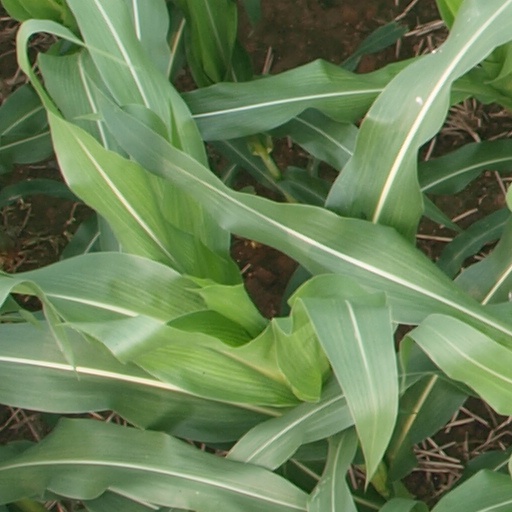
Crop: maize; corn